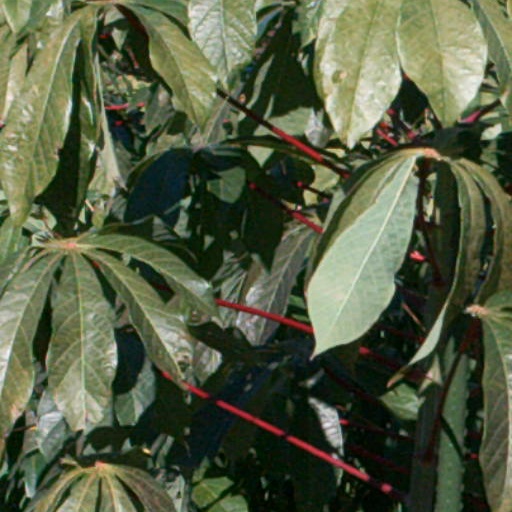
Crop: cassava